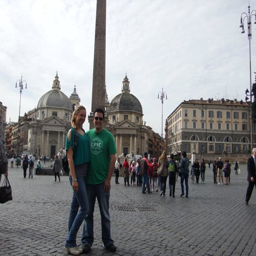
the first place many ancient peoples would enter city of person